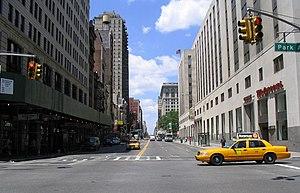
Park Avenue est une large avenue de New York, qui s'étend du nord au sud de l'arrondissement de Manhattan. Elle est coupée par Grand Central Terminal qui sépare North Park Avenue de South Park Avenue. L'avenue est dans sa majeure partie parallèle à la Madison Avenue, située à l'ouest et à la Lexington Avenue située à l'est.
La 23ᵉ Rue est une rue de Manhattan, à New York qui constitue l'un des principaux axes de circulation est-ouest de l'arrondissement. Elle relie l'Hudson à l'East River en permettant la circulation dans les deux sens, ce qui n'est pas le cas dans la plupart des rues et des avenues.